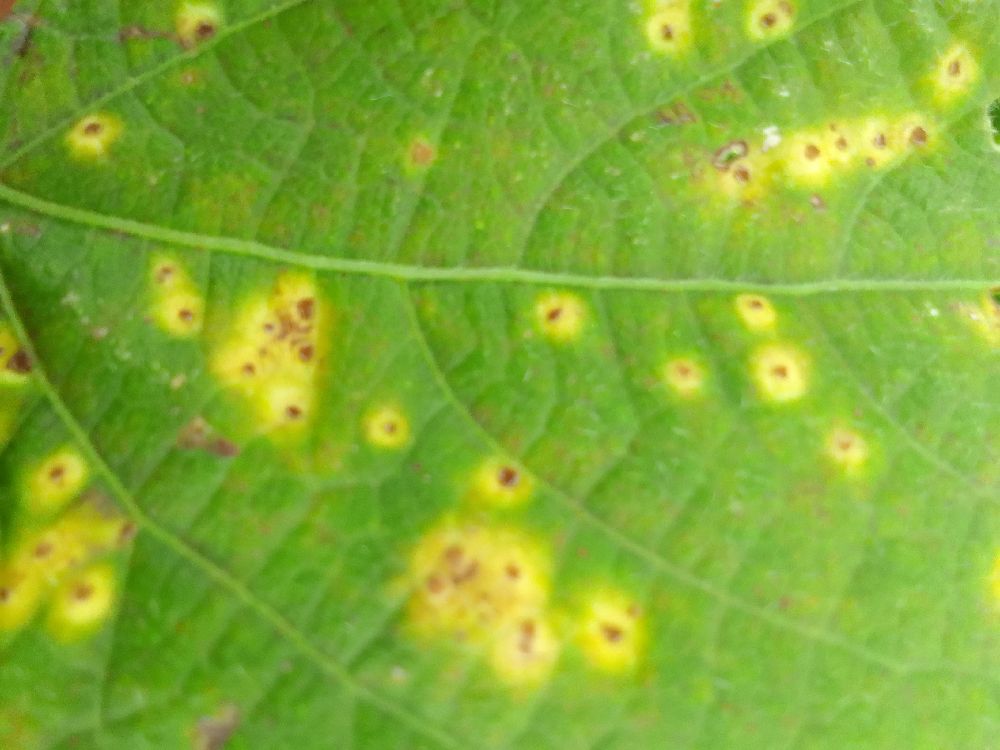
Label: rust